Hack Attack

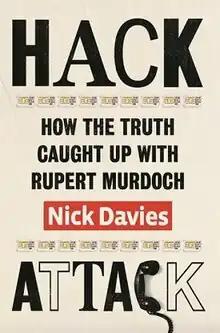
The cover of the UK first edition

Hack Attack: How the Truth Caught Up with Rupert Murdoch is a 2014 book about the News International phone hacking scandal by the British investigative journalist Nick Davies.